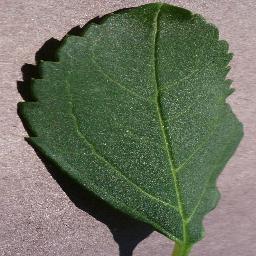
Label: Cherry___healthy